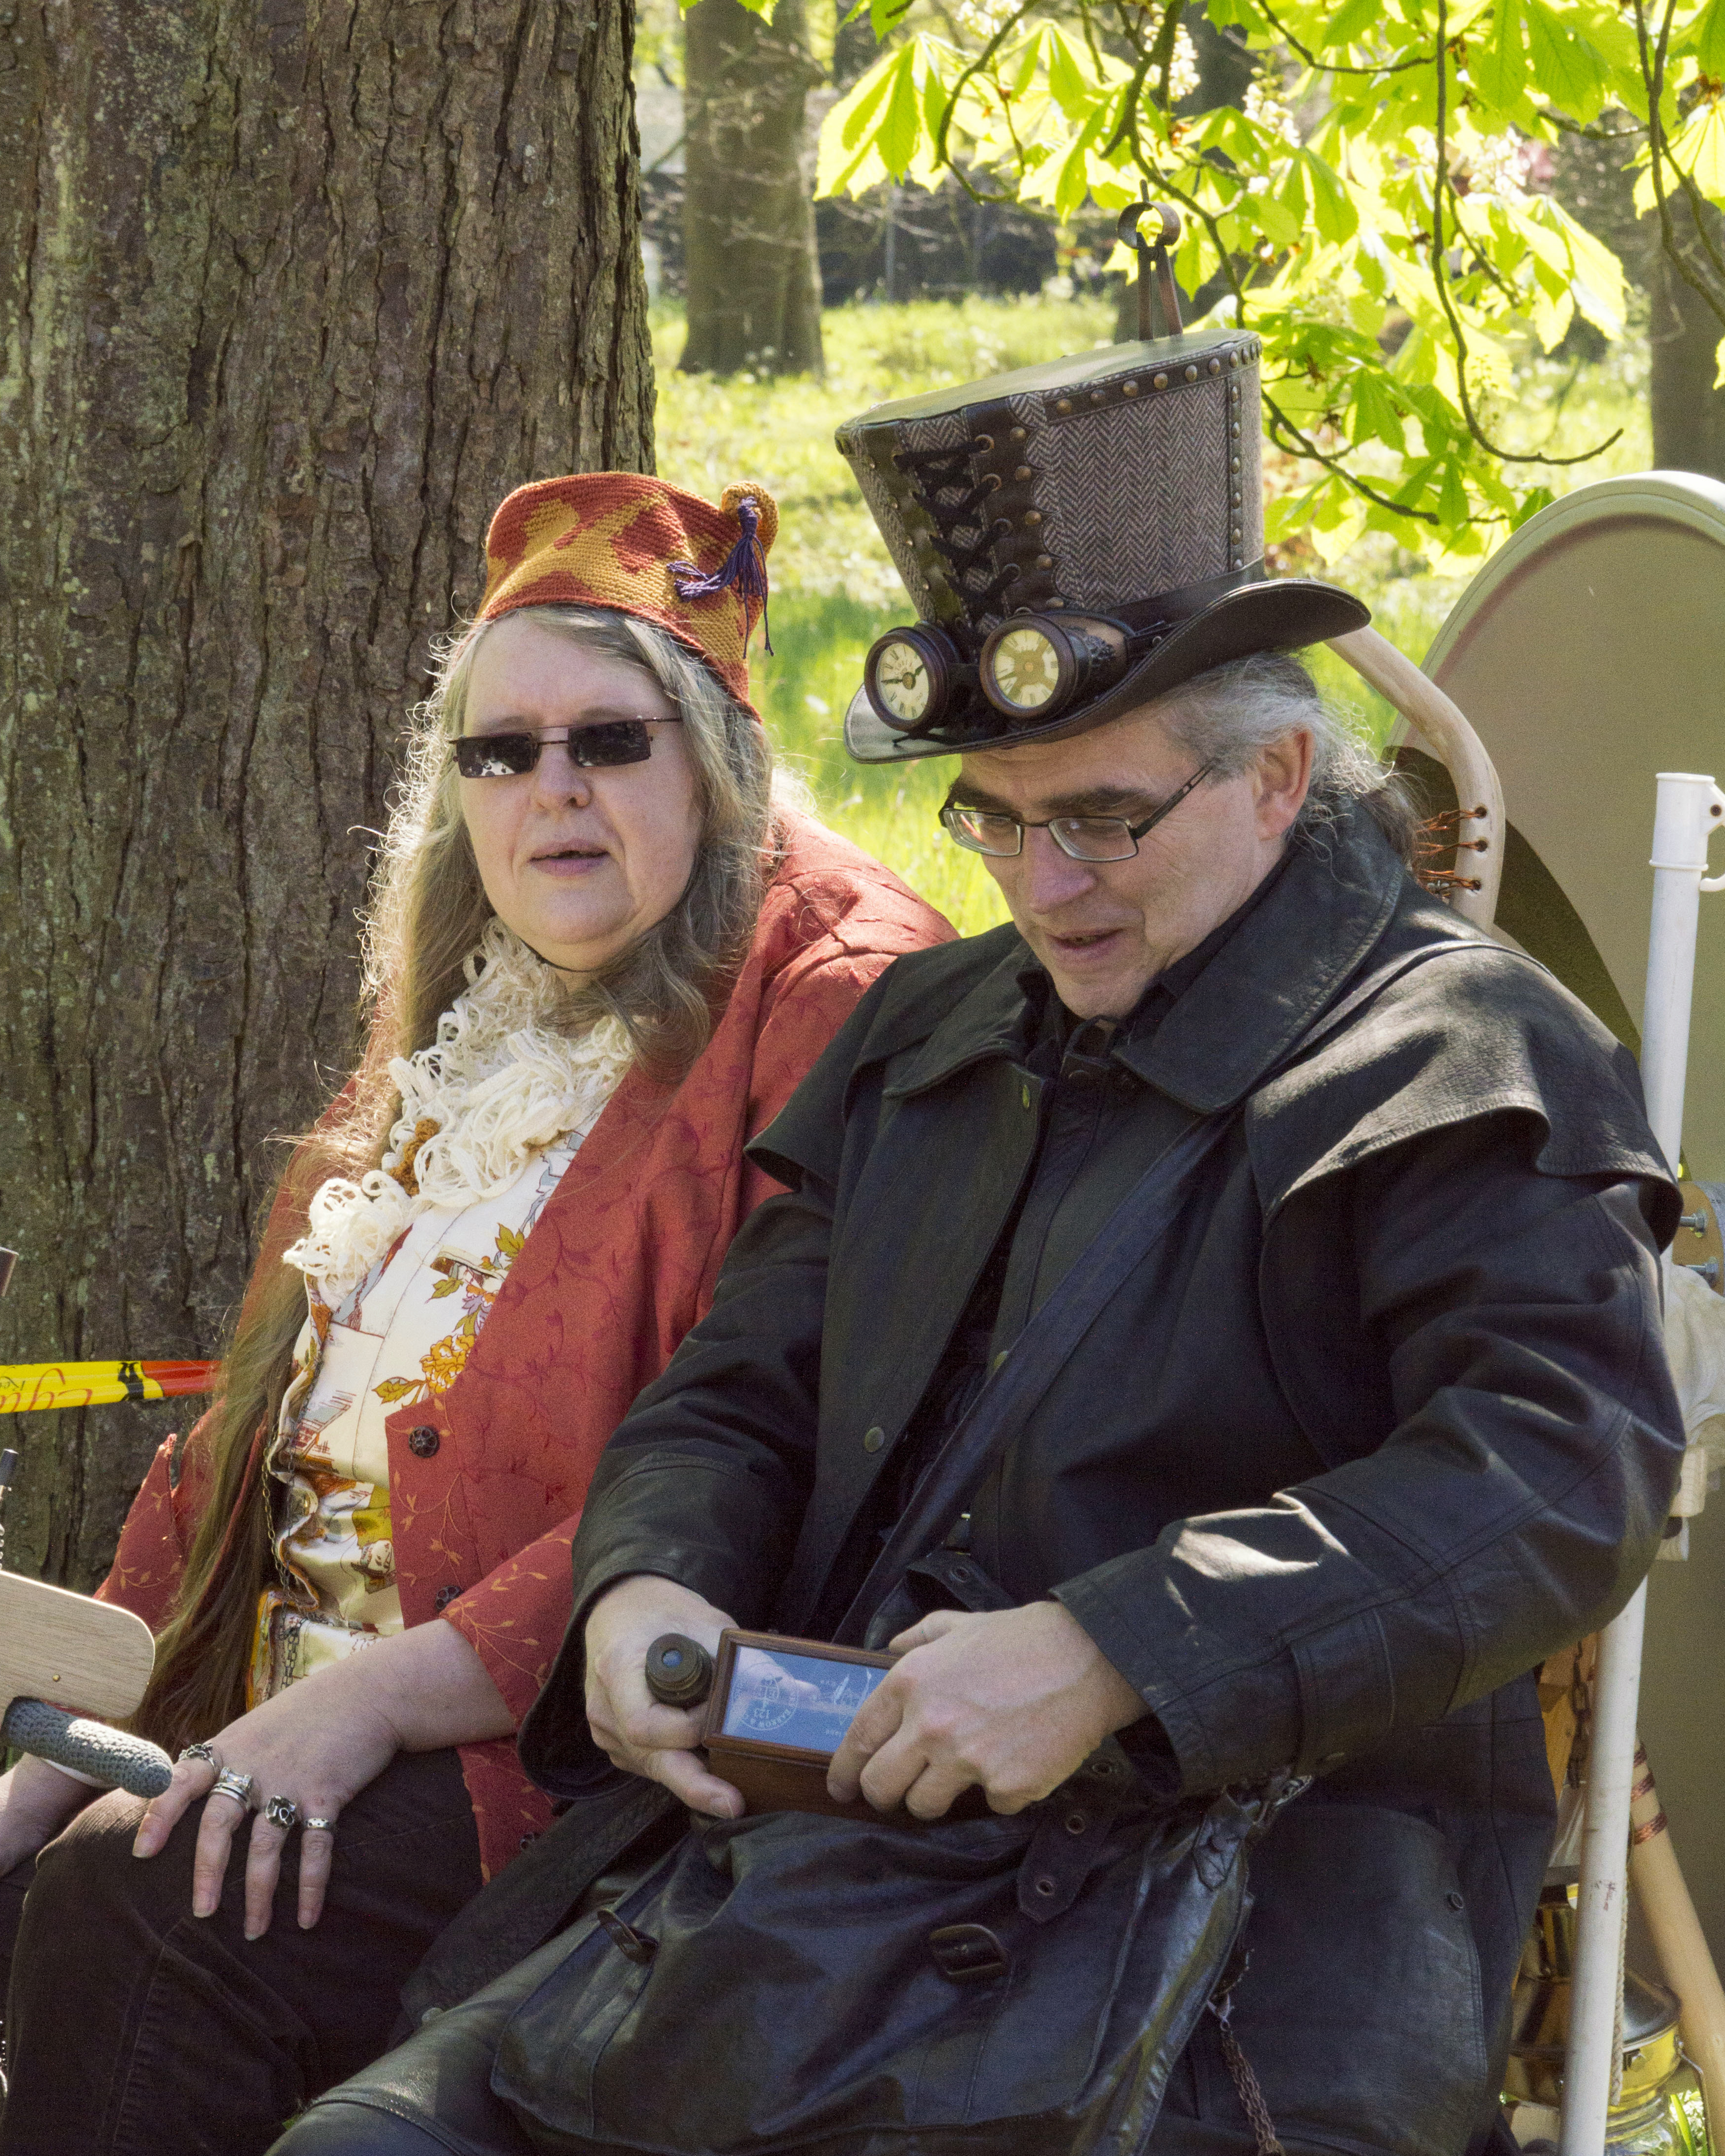
outdoor, people, photography, van, photo, nikon, clothing, cosplay, holland, festival, nederland, netherlands, de, fun, dutch, outdoorphotography, picture, photograph, fotos, foto, fotografie, pd, event, costume, kasteel, paulvandevelde, pdvandevelde, padagudaloma, dordrecht, nederlandinfotos, eventphotography, evenementenfotografie, pvdvfotografie, pdvandeveldedordrecht, nederlandsefotografie, dutchphotogaraphy, totallydutch, fotografienederland, hollandsefotografie, fotografieholland, velde, haarzuilens, dehaar, elfia, eff, kasteeldehaar, elffantasyfair, elfiahaarzuilens, elfia2014, eff2014